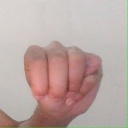
अक्षर: म